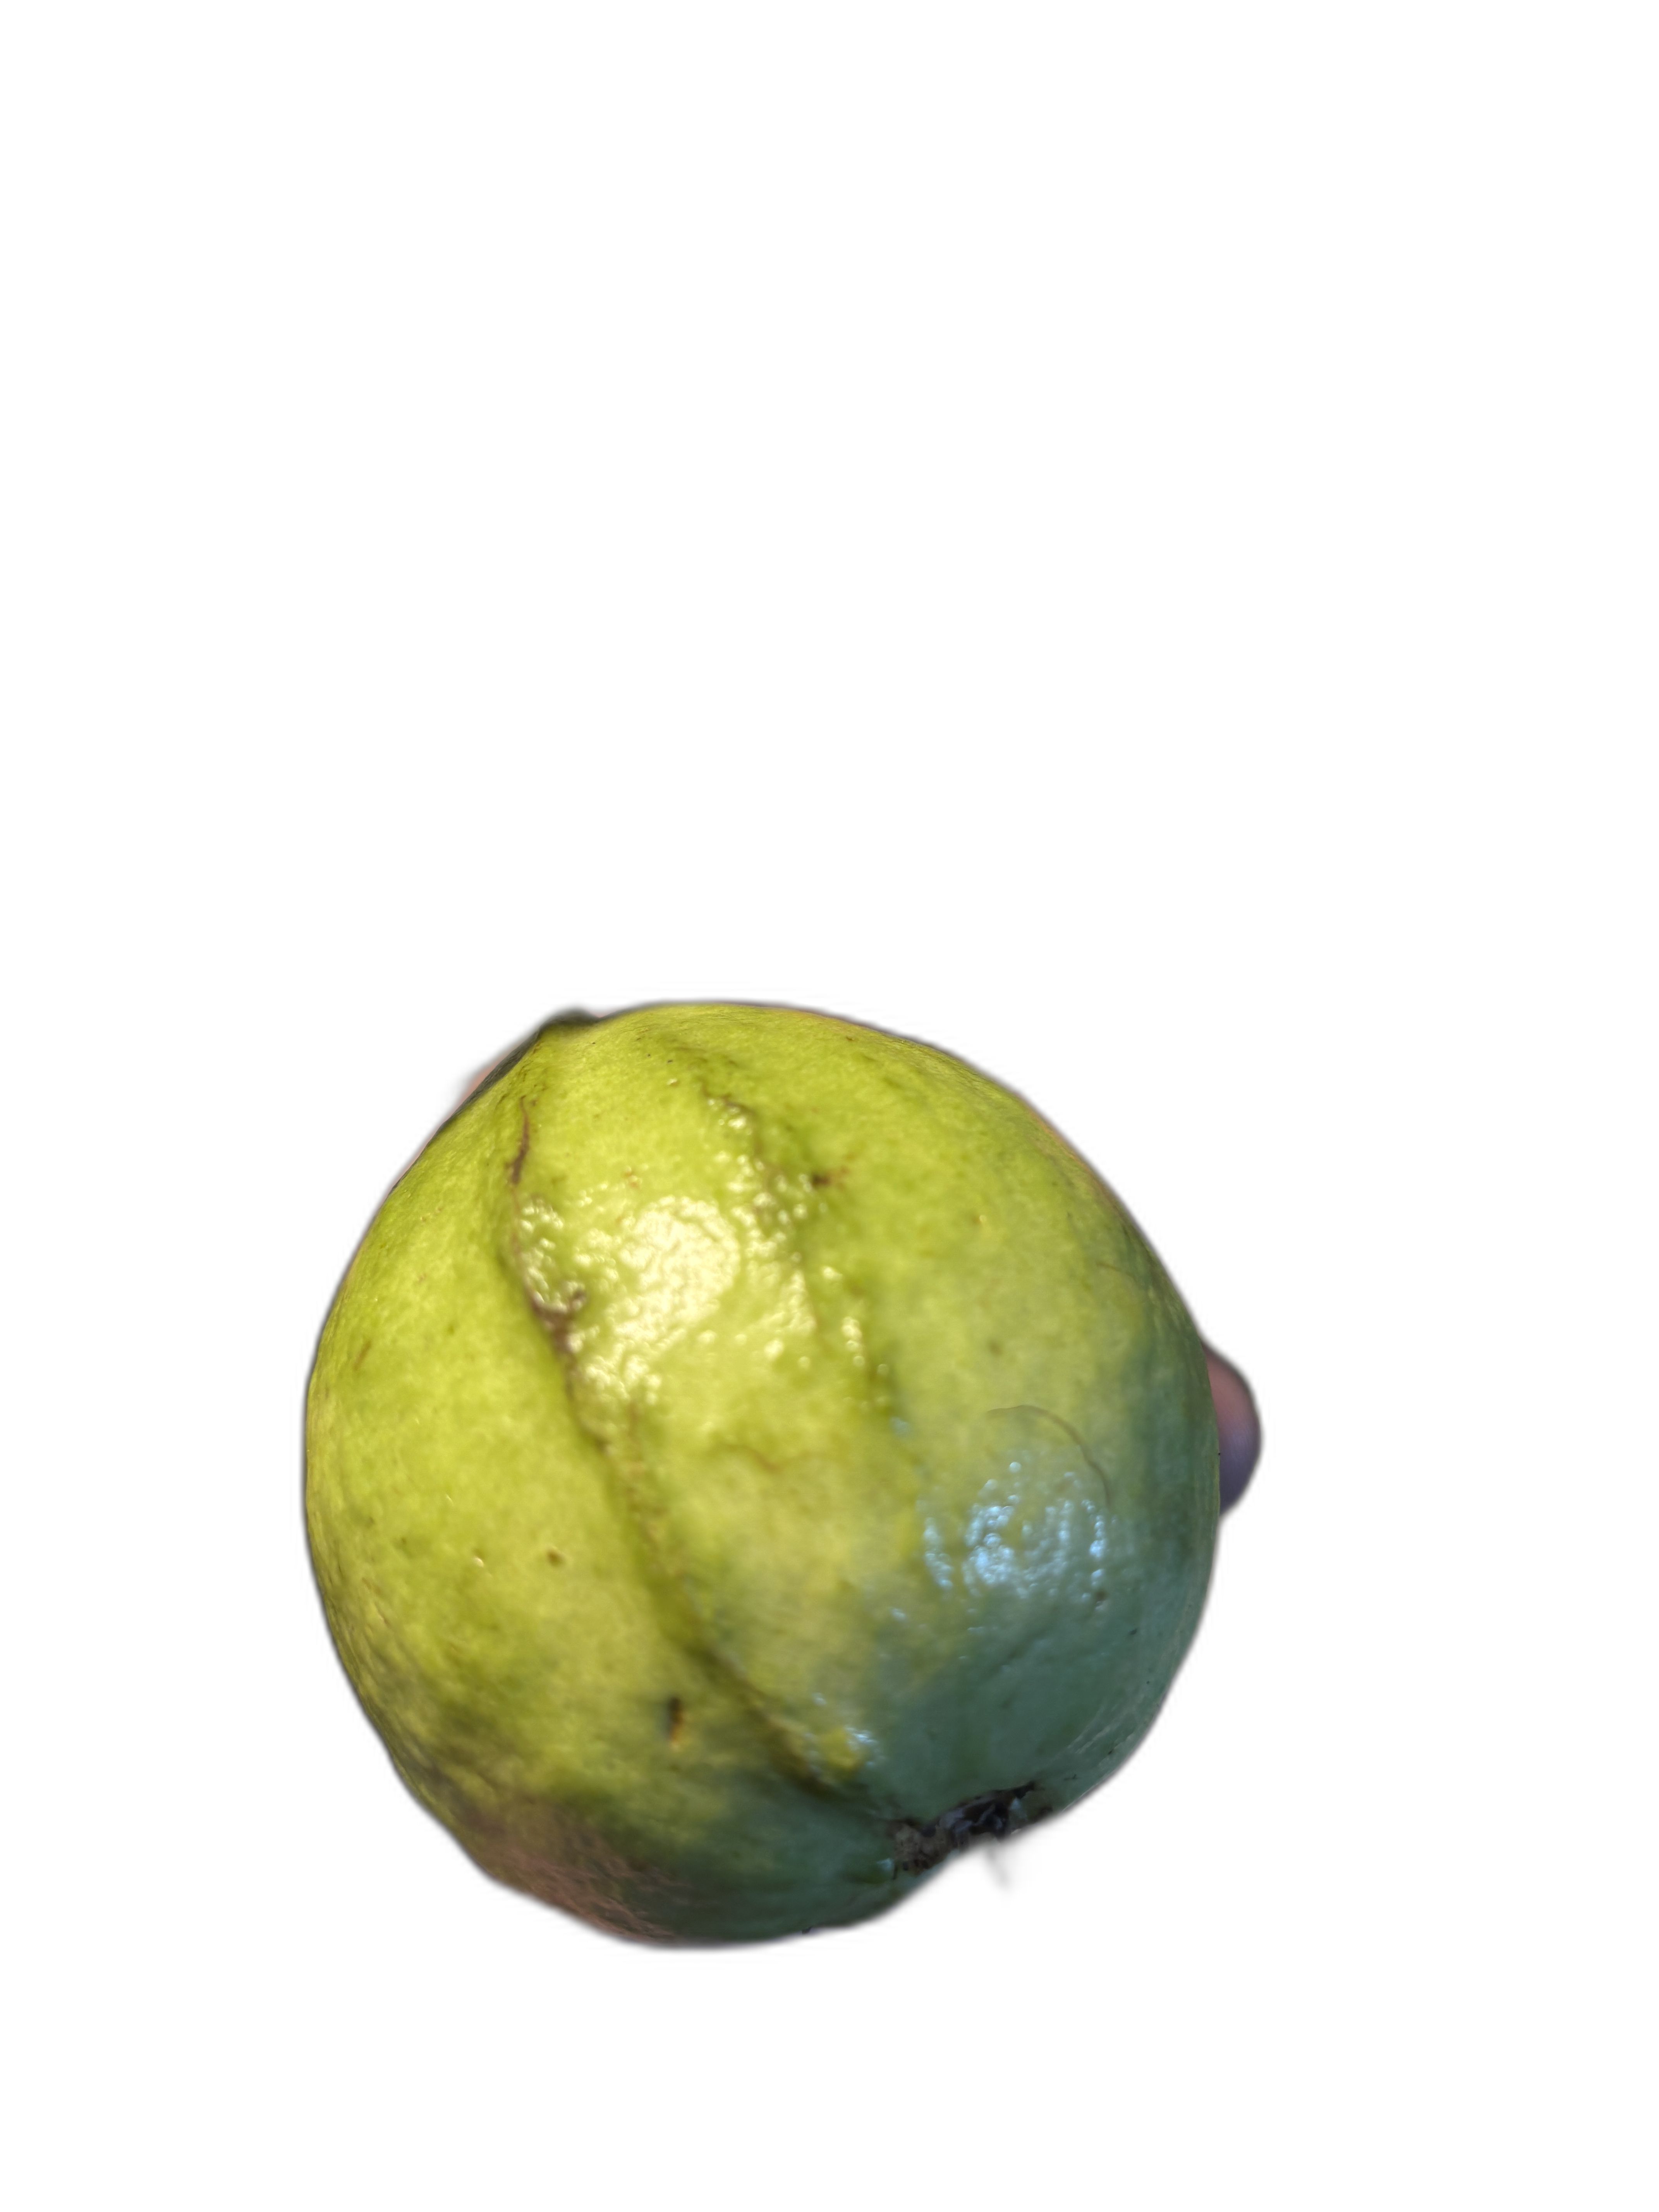
Plant part: fruit
Disease: Healthy